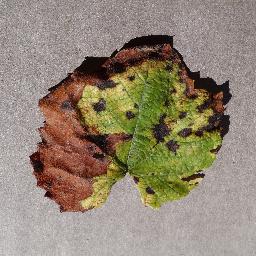
Label: Grape___Leaf_blight_(Isariopsis_Leaf_Spot)